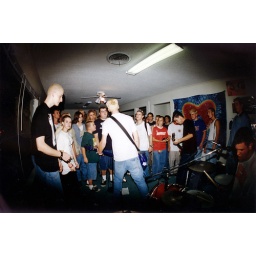
two against one @ rock house